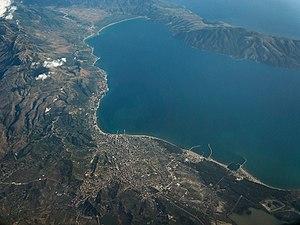
La Baie de Valona se situe en Albanie, sur la mer Adriatique. La ville de Vlora donne sur cette baie.